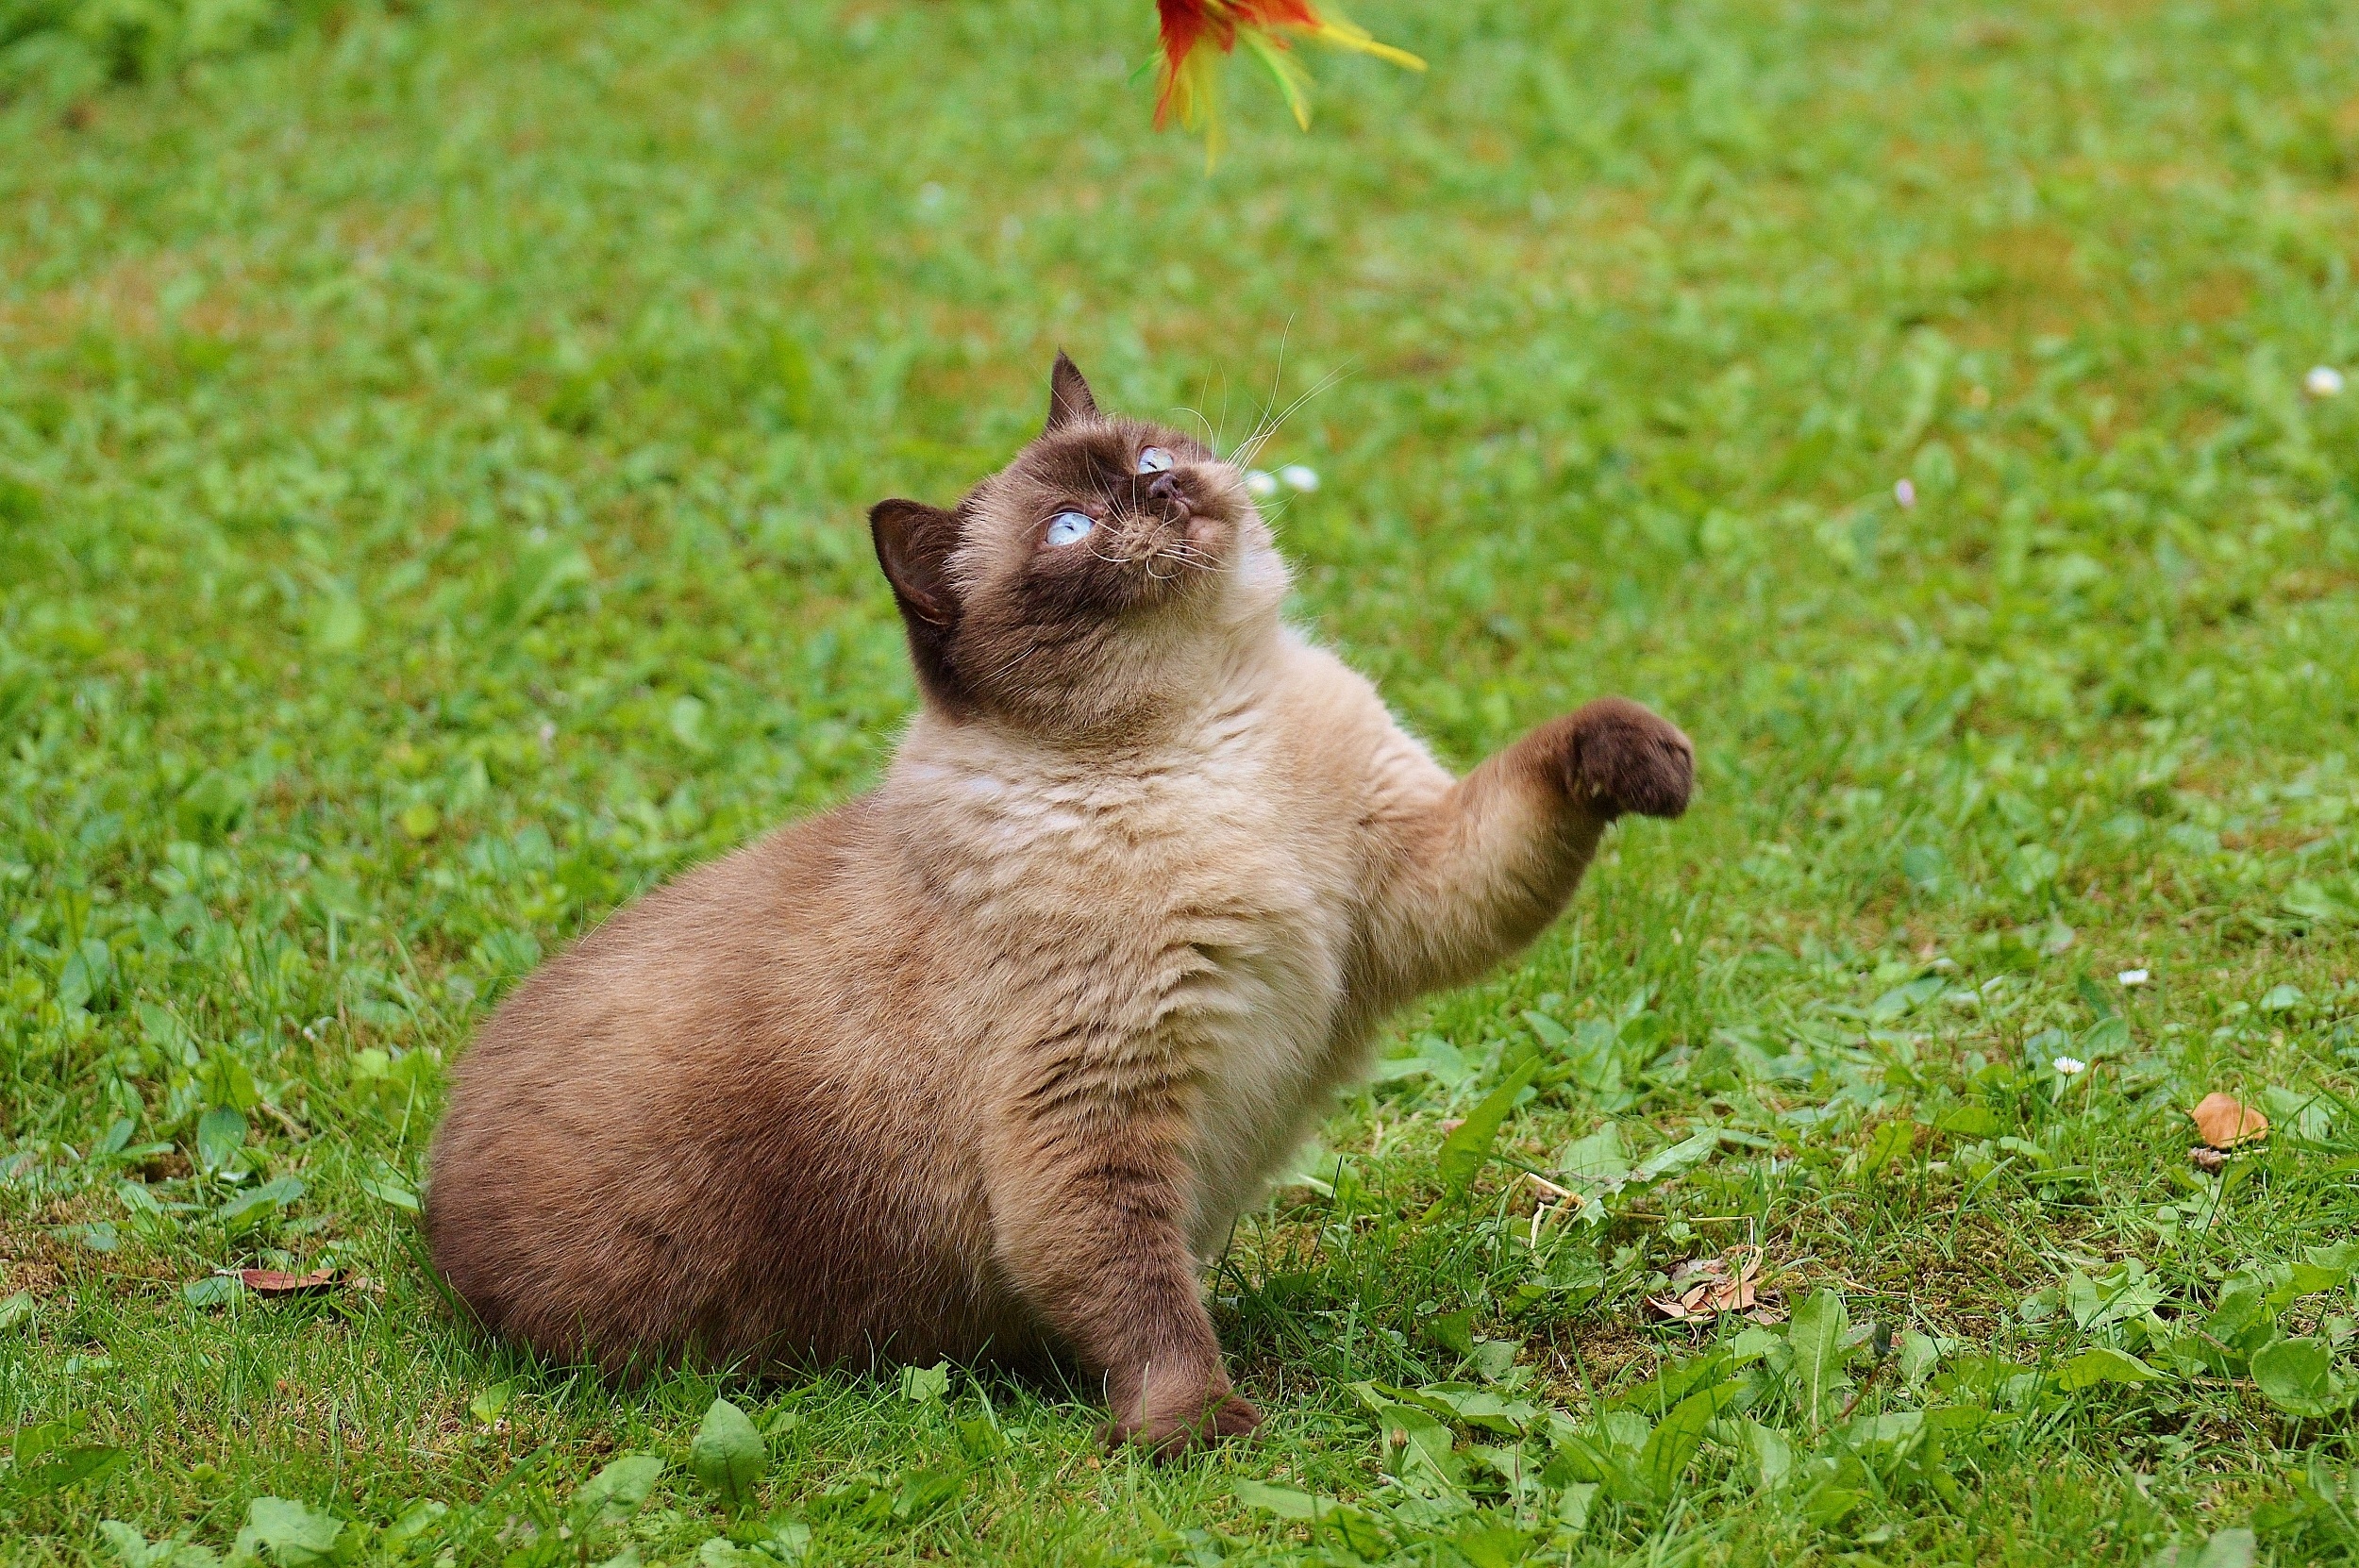
grass, play, sweet, cute, wildlife, fur, cat, brown, mammal, fauna, blue eye, thoroughbred, whiskers, beige, vertebrate, mieze, dear, british shorthair, small to medium sized cats, cat like mammal